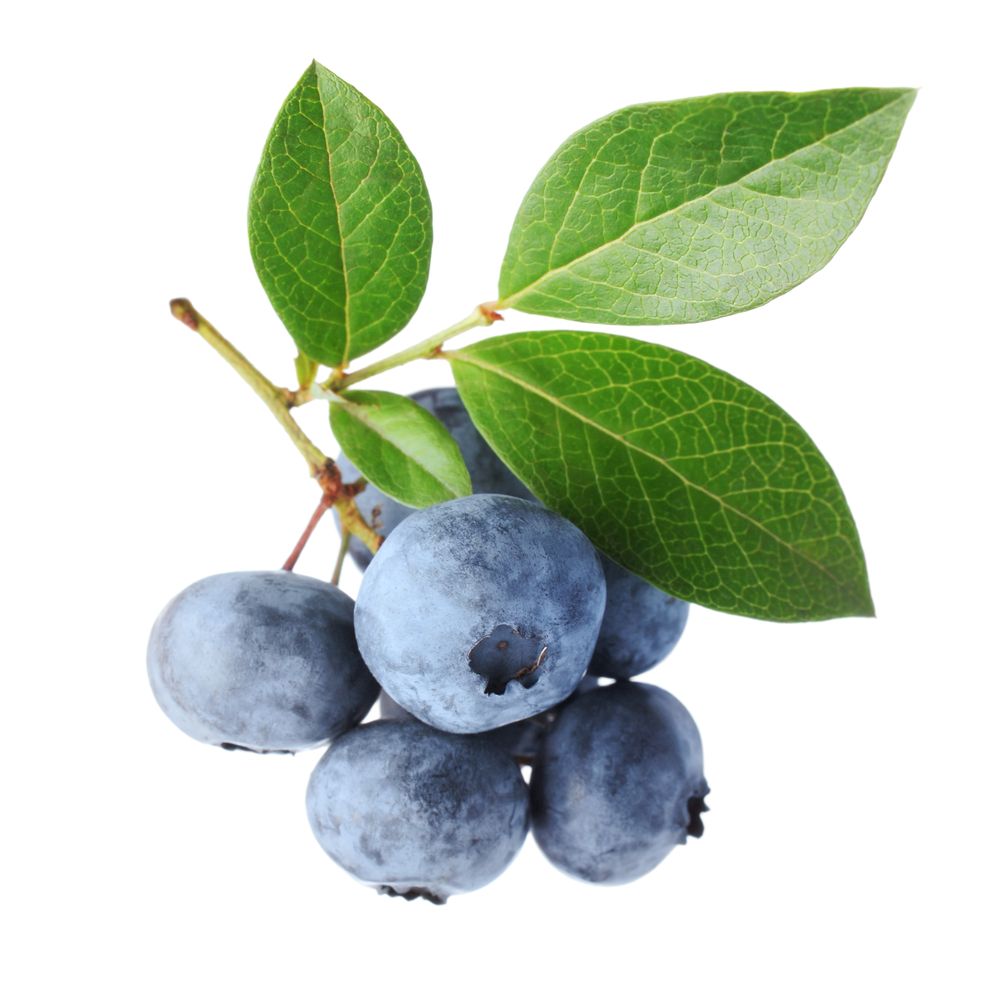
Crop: blueberry
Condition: healthy